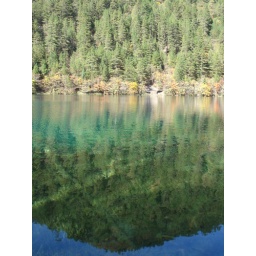
reflection of the mountain in mirror lake is even better than the real thing!